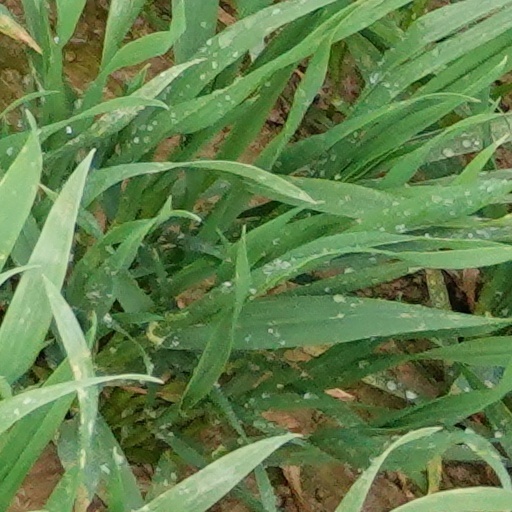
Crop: wheat